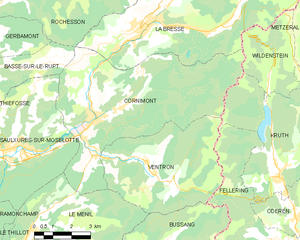
Carte des communes françaises Cornimont
Cornimont est une commune de moyenne montagne du nord-est de la France, dans le département des Vosges et le canton de La Bresse, en Lorraine, au sein de la région Grand Est. Elle appartient aux unité et aire urbaines de La Bresse, dont elle est l'une des villes-centres, et à la communauté de communes des Hautes-Vosges.